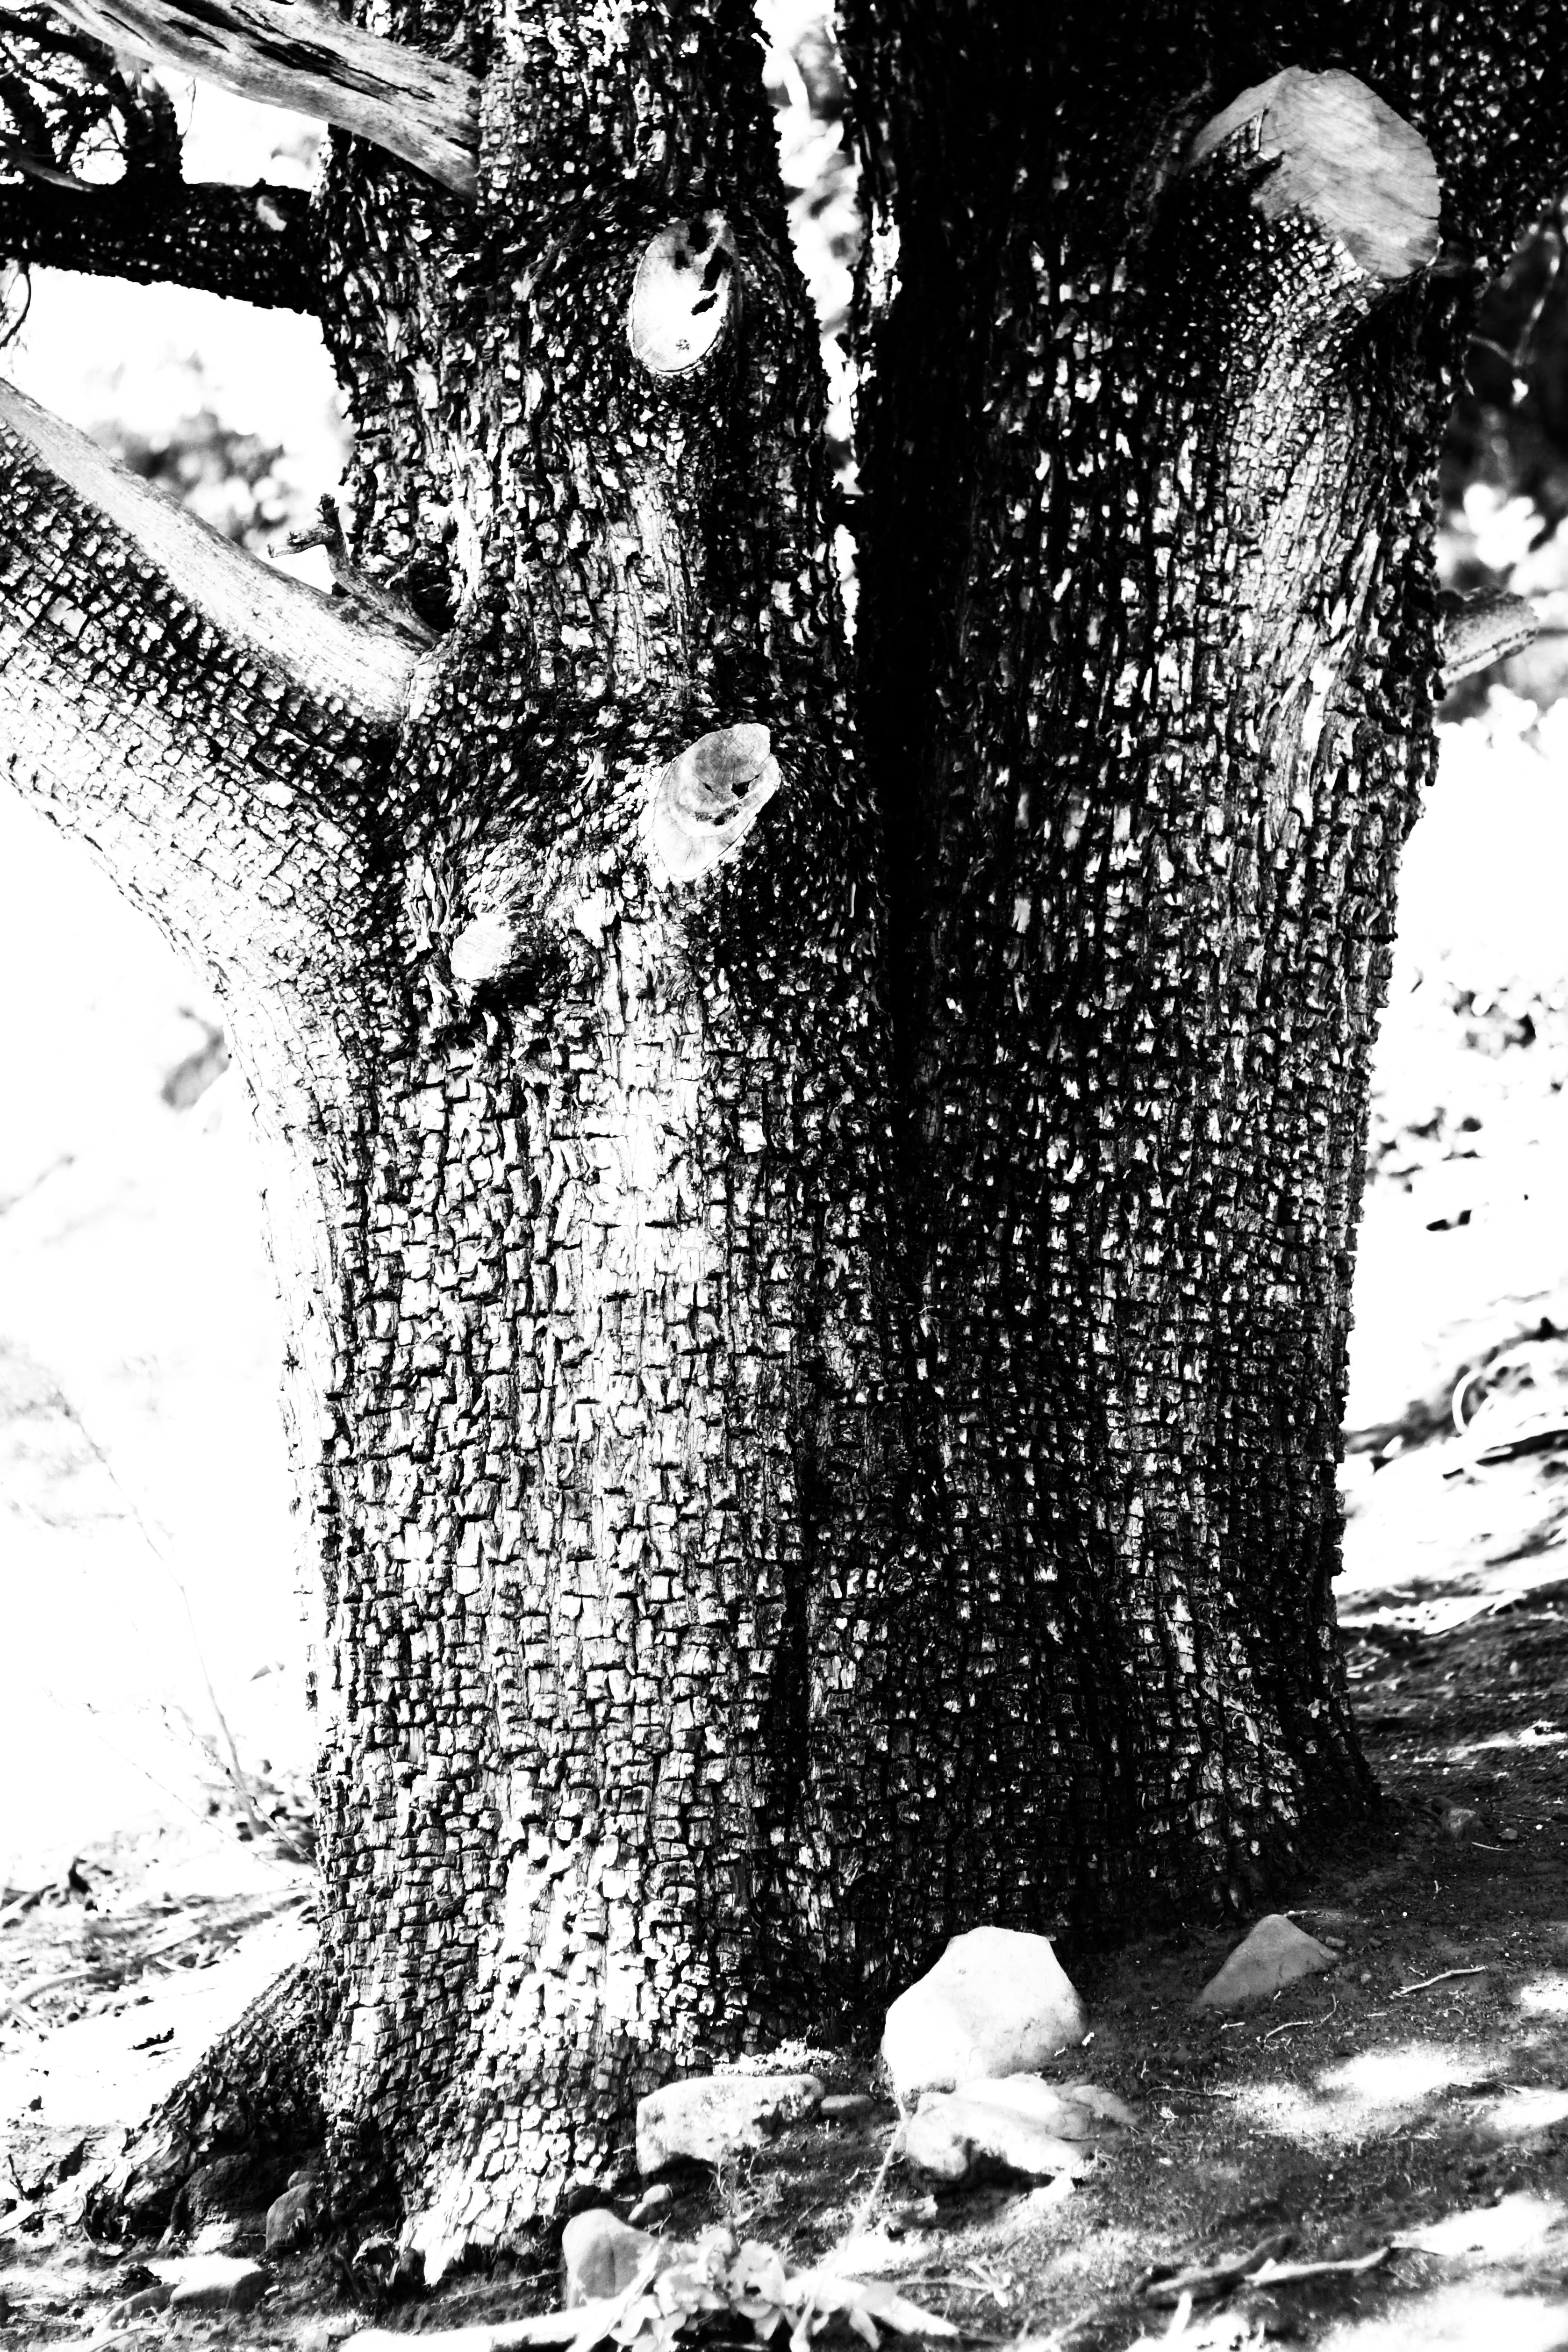
black and white, monochrome, art, sketch, drawing, image, stewsbrews, cartoon, monochrome photography